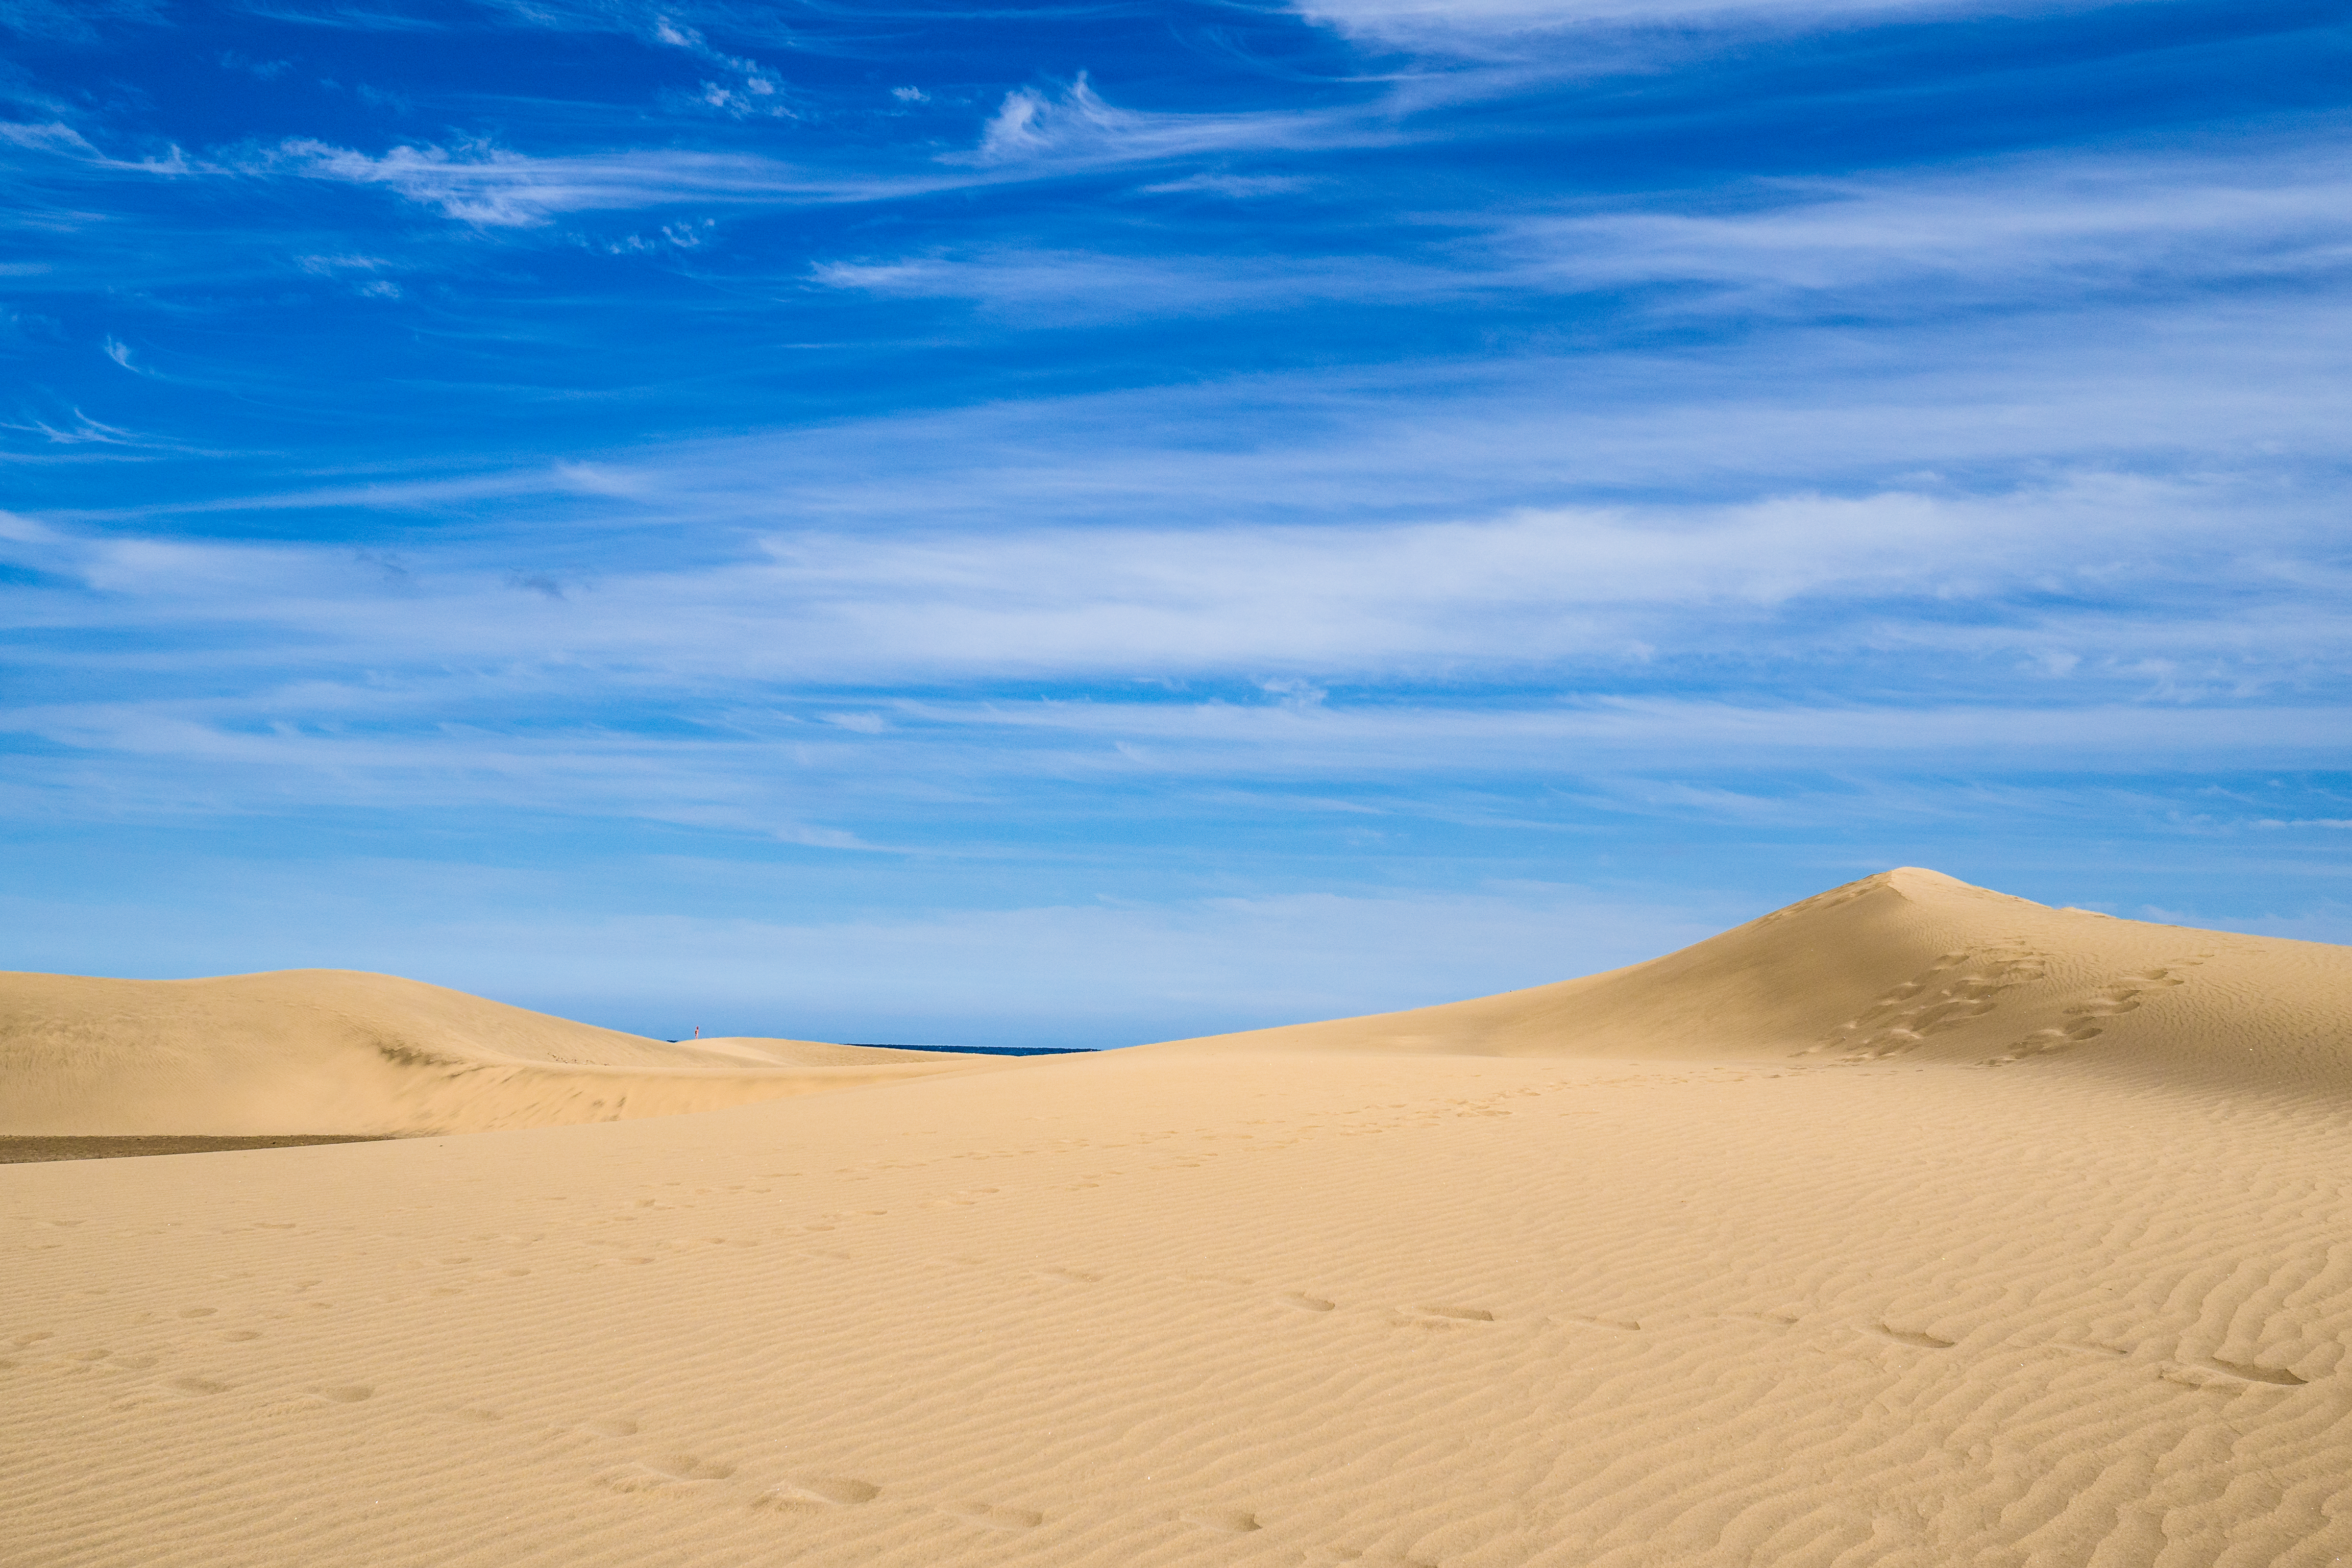
landscape, sea, sand, desert, dune, material, grassland, habitat, grancanaria, maspalomas, landform, erg, natural environment, geographical feature, aeolian landform